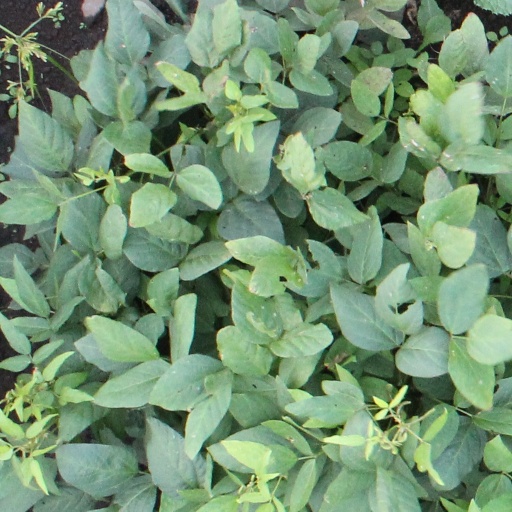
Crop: soybean